Altmühl

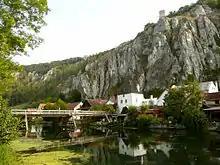
Old Altmühl at Essing, between Dietfurt and Kelheim

The source of the Altmühl is close to the town of Ansbach. From here the river runs southeastwards as a narrow brook to enter the Altmühlsee (a lake) north of Gunzenhausen. After leaving Gunzenhausen, the river moves in a broad curve through the Franconian Jura. It enters the Altmühl Valley Nature Park, which is known for its natural environment: The meanders of the Altmühl river have cut deep gorges into the mountains of the Franconian Jura.